Question: Please indicate a possible affordance area of the frisbee that can be used for throwing
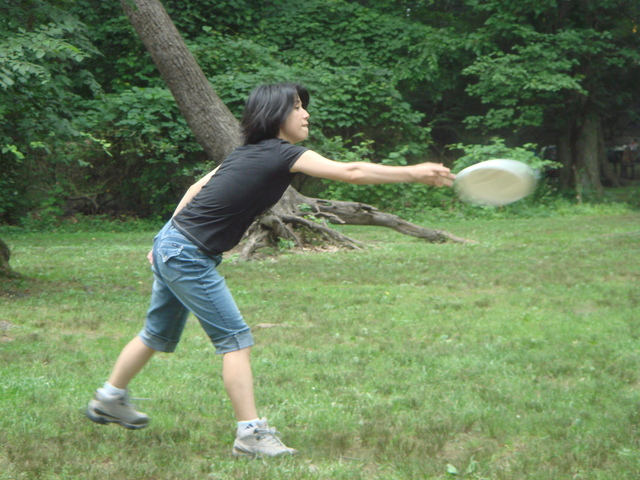
Answer: [444.5, 133.5, 546.5, 225.5]